World Chess Championship 1948

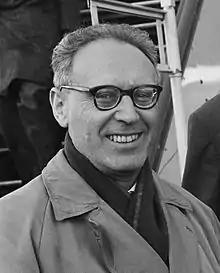
Mikhail Botvinnik, winner of the 1948 world championship

Botvinnik (36 years old) became the sixth World Chess Champion by winning the tournament convincingly with 14 points out of 20. He also had a plus score against all the other players. Smyslov came second with 11 points, just ahead of Keres and Reshevsky on 10½. Former champion Euwe was in bad form, and finished last with 4 out of 20.